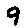
Label: 9